Kensington, Victoria

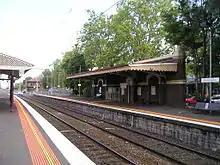
Kensington Railway Station

The major recreational area is J.J. Holland Park, adjacent to South Kensington railway station.